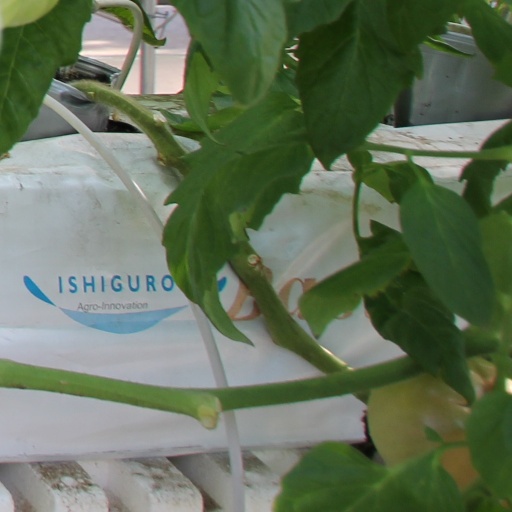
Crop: tomato